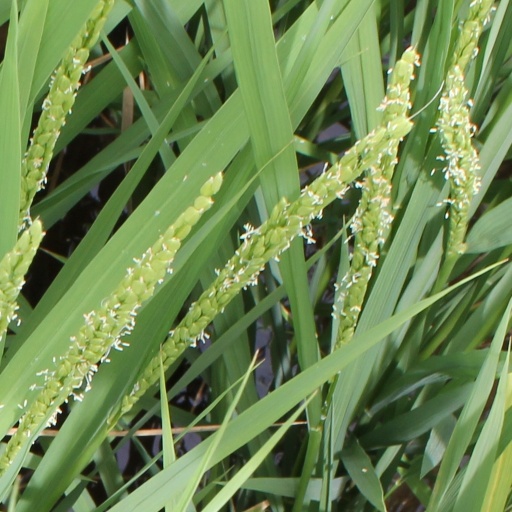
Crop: rice